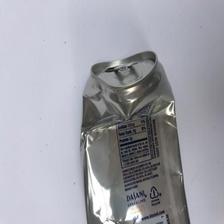
Label: cans